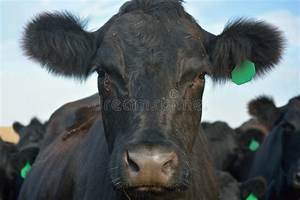
Label: cow